How I Killed My Father

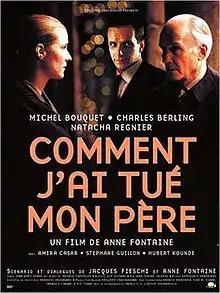
French film poster

How I Killed My Father is a 2001 French thriller drama film directed by Anne Fontaine.